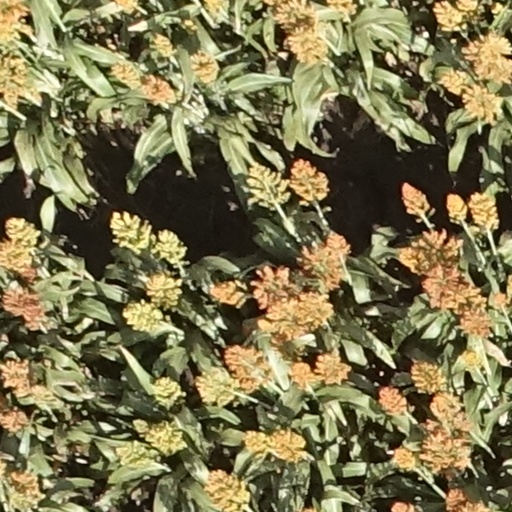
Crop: sorghum